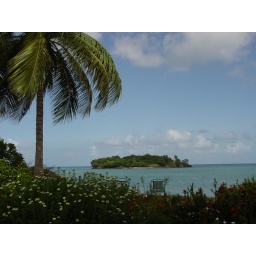
Beautiful view of palm tree, blue water in St Lucia